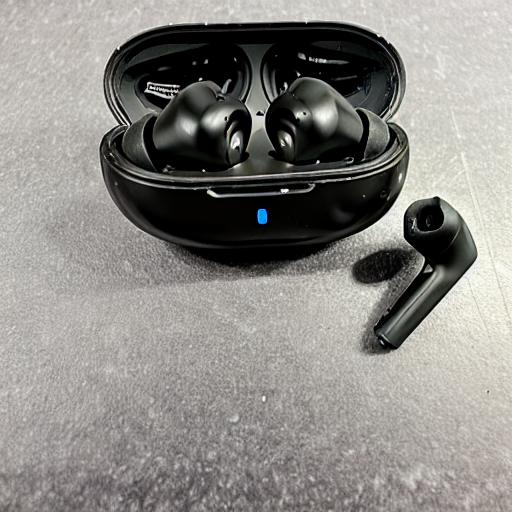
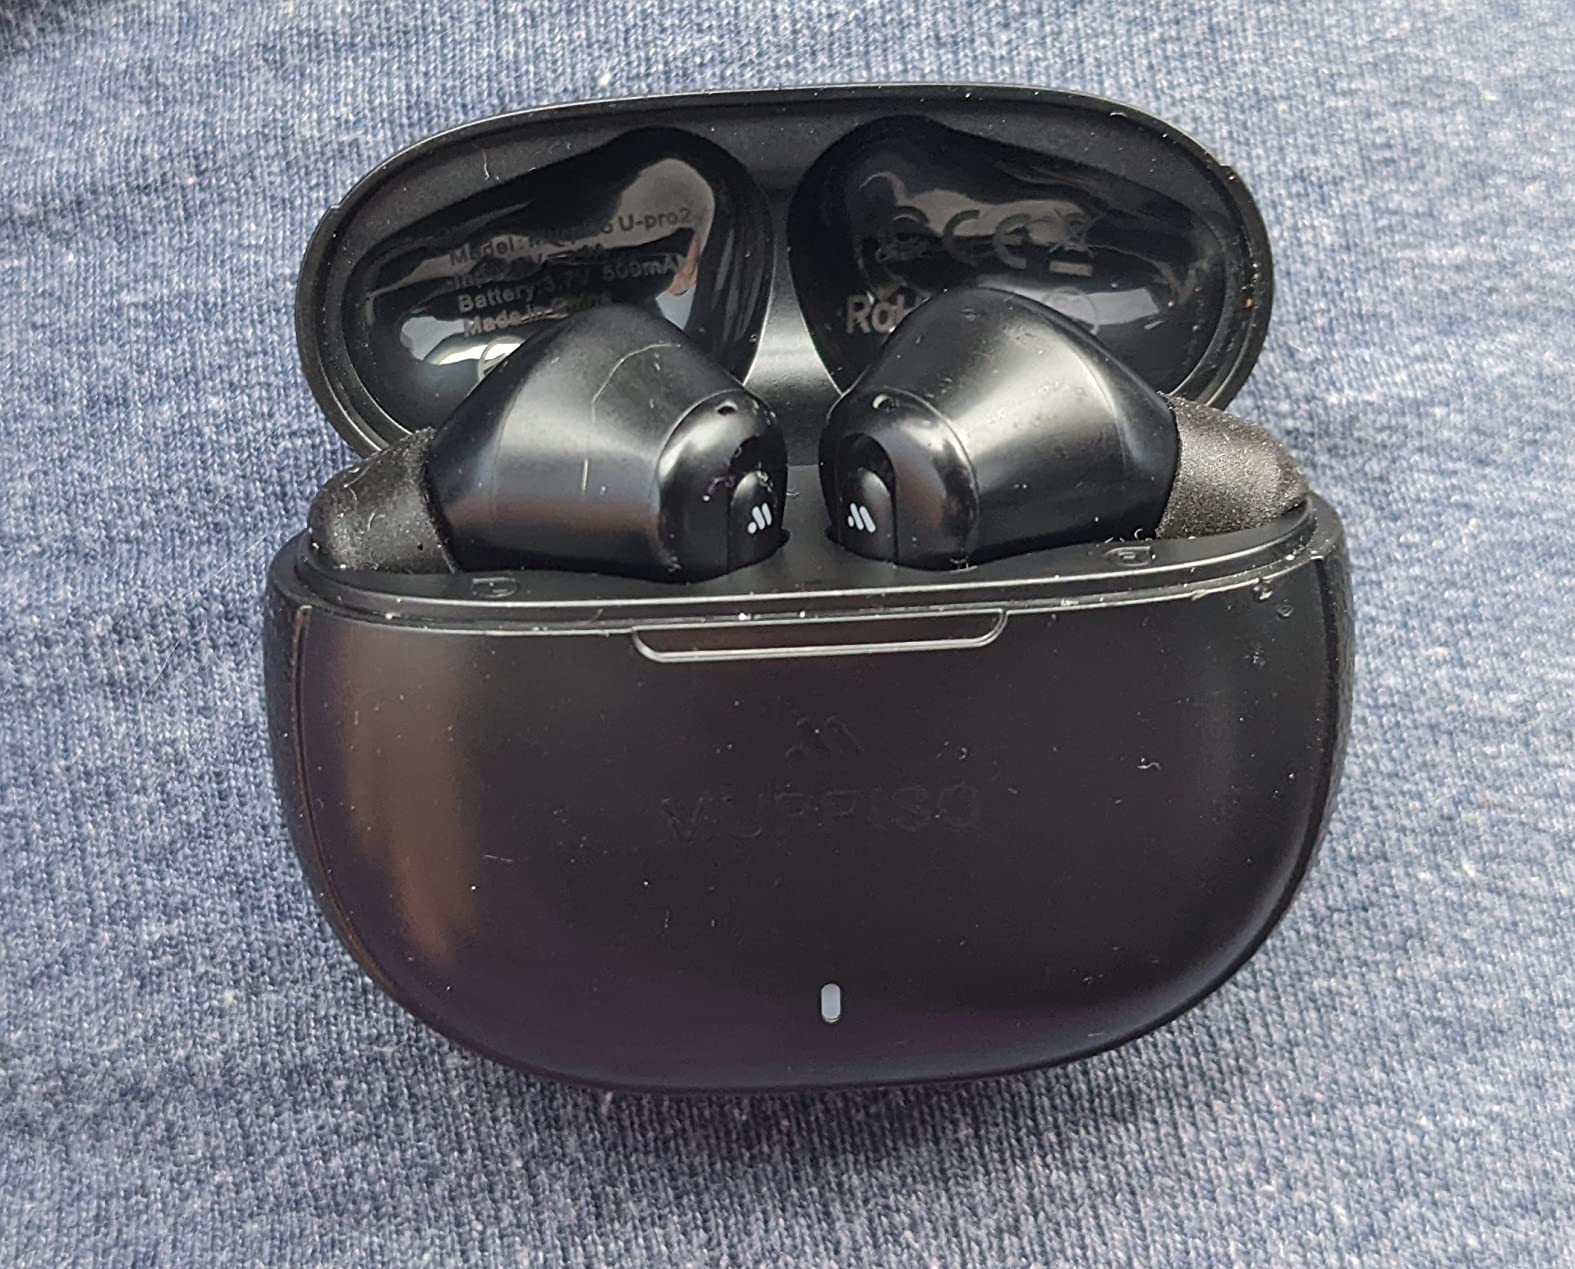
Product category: earbuds
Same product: no